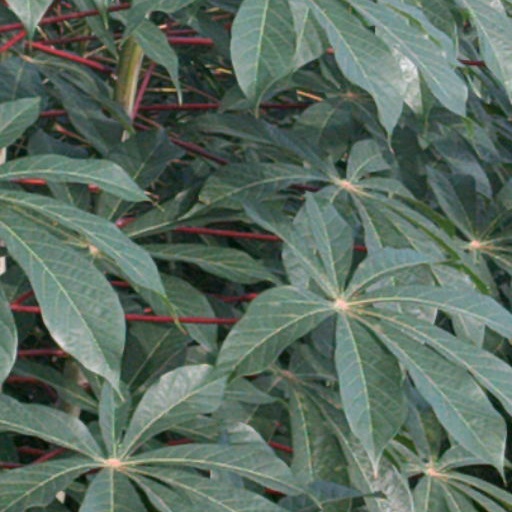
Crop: cassava